Johnny Gargano

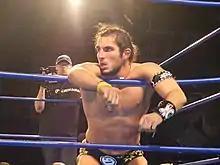

Gargano made his debut for Philadelphia–based Chikara on June 14, 2008, taking part in the sixth Young Lions Cup tournament, but was eliminated in the first round against Marshe Rockett. Gargano returned to the company on April 23, 2010, taking part in the 2010 King of Trios tournament with Aeroform and suffering a loss in the opening round against The Colony (Fire Ant, Green Ant and Soldier Ant). On the second night of the tournament, Gargano came out during a quarter-final match between F.I.S.T. (Icarus, Gran Akuma and Chuck Taylor) and Team Osaka Pro (Atsushi Kotoge, Daisuke Harada and Tadasuke), wearing a F.I.S.T. shirt and witnessed how Icarus, Akuma and Taylor were eliminated from the tournament. Gargano wrote on his Facebook page that he liked F.I.S.T., but thought that the team might have a weak link, which led to the stable's members pointing fingers at each other. On June 27 at "Faded Scars and Lines", Gargano defeated Player Uno to earn a spot in the eighth Young Lions Cup tournament. On July 26 at "Chikarasaurus Rex: King of Show", F.I.S.T. lost a six-man tag team match to Cima, Masaaki Mochizuki and Super Shenglong. After the match, Icarus and Taylor turned on Akuma, kicked him out of both F.I.S.T. and Chikara and gave his spot to Gargano. On August 27, Gargano entered his second Young Lions Cup tournament, defeating Andy Ridge in the first round but was eliminated from the tournament when he was disqualified in the six-way elimination semi final match. On August 29, Gargano defeated 29 other men to win The Countdown Showdown match and earn a "Golden Opportunity". With Gargano as a member, the new F.I.S.T. ended their losing streak by defeating Da Soul Touchaz (Acid Jaz, Marshe Rockett and Willie Richardson) and 3.0 (Scott Parker and Shane Matthews) and Soldier Ant in six-man tag team matches on September 18 and 19. On October 23, Gargano cashed in his "Golden Opportunity" for a Young Lions Cup title match against Frightmare, but lost. On April 15, 2011, F.I.S.T. entered the 2011 King of Trios, defeating Team Australia (Kabel, Percy T and Tama Williams) in the first round. The following day, F.I.S.T. defeated Team Osaka Pro (Atsushi Kotoge, Daisuke Harada and Ultimate Spider Jr.) to advance to the semifinals. On April 17, F.I.S.T. scored a major upset in the semifinals of the tournament by defeating Team Michinoku Pro (Dick Togo, Great Sasuke and Jinsei Shinzaki) but lost in the finals of the tournament to The Colony.